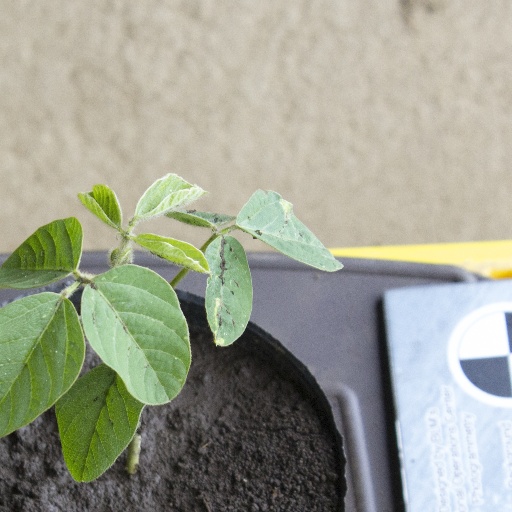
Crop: soybean